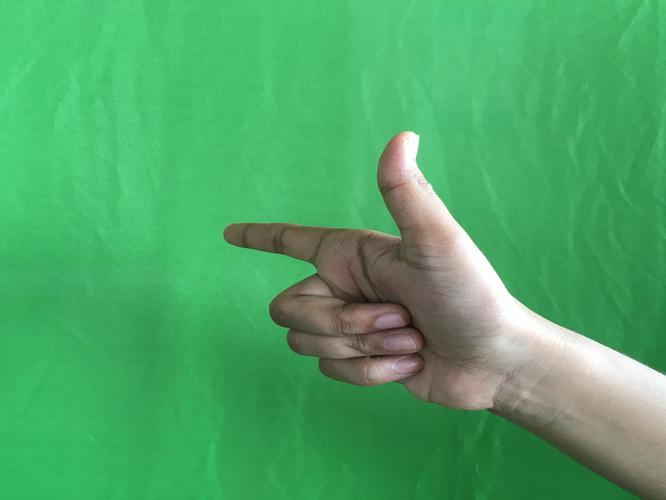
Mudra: Chandrakala
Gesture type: single_hand